Performance art

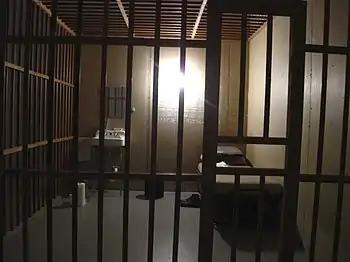
Cell where Tehching Hsieh carried out his endurance art work; the piece is now in the Modern Art Museum of New York collection

The term Viennese Actionism ("Wiener Aktionismus") comprehends a brief and controversial art movement of the 20th century, which is remembered for the violence, grotesque and visual of their artworks. It is located in the Austrian vanguard of the 1960s, and it had the goal of bringing art to the ground of performance art, and is linked to Fluxus and Body Art. Amongst their main exponents are Günter Brus, Otto Muehl and Hermann Nitsch, who developed most of their actionist activities between 1960 and 1971. Hermann, pioneer of performance art, presented in 1962 his "Theatre of Orgies and Mysteries" (Orgien und Mysterien Theater). Marina Abramović participated as a performer in one of his performances in 1975.